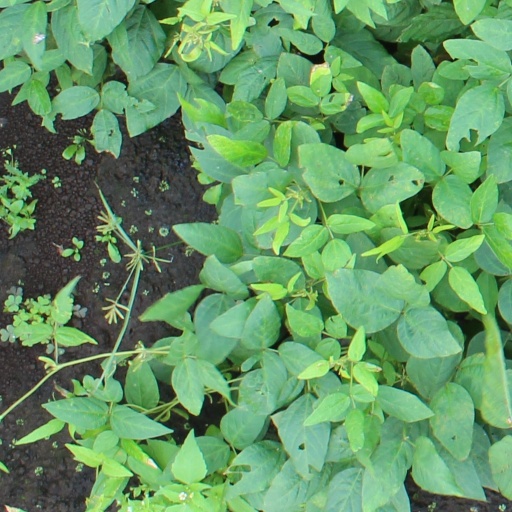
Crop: soybean